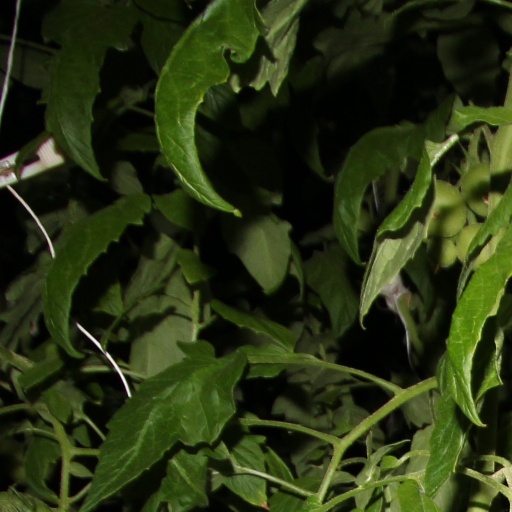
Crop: tomato